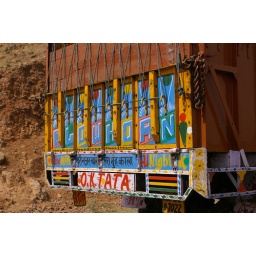
A truck somewhere on a street in India.